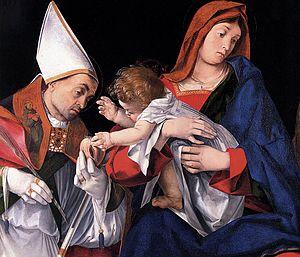
Ignace d'Antioche ou Ignace le Théophore, né vers 35 dans la province de Syrie et mort à Rome en martyr, probablement en 107 ou 113, fut le troisième évêque d'Antioche, après saint Pierre et Évode, à qui il succéda vers 68. Probablement disciple direct des apôtres Pierre et Jean, il est surtout connu pour ses lettres apostoliques, associant le martyre pour la foi aux grains de blé moulus pour devenir le pain de l'Eucharistie.